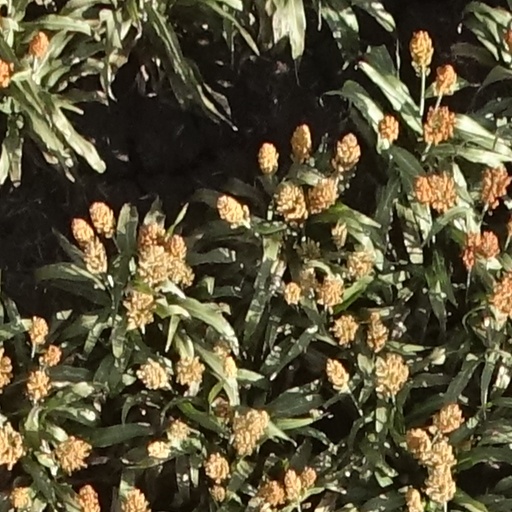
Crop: sorghum